Mike Bannister

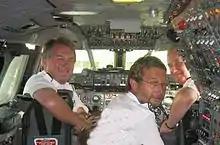
Bannister (left) in 2006

Mike Bannister (born May 1949) is an airline pilot. He is best known as the Chief Pilot of British Airways' Concorde fleet, a post which he held from 1995 until its withdrawal from service in 2003.